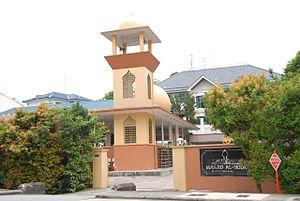
Cet article présente la liste de mosquées de Singapour.